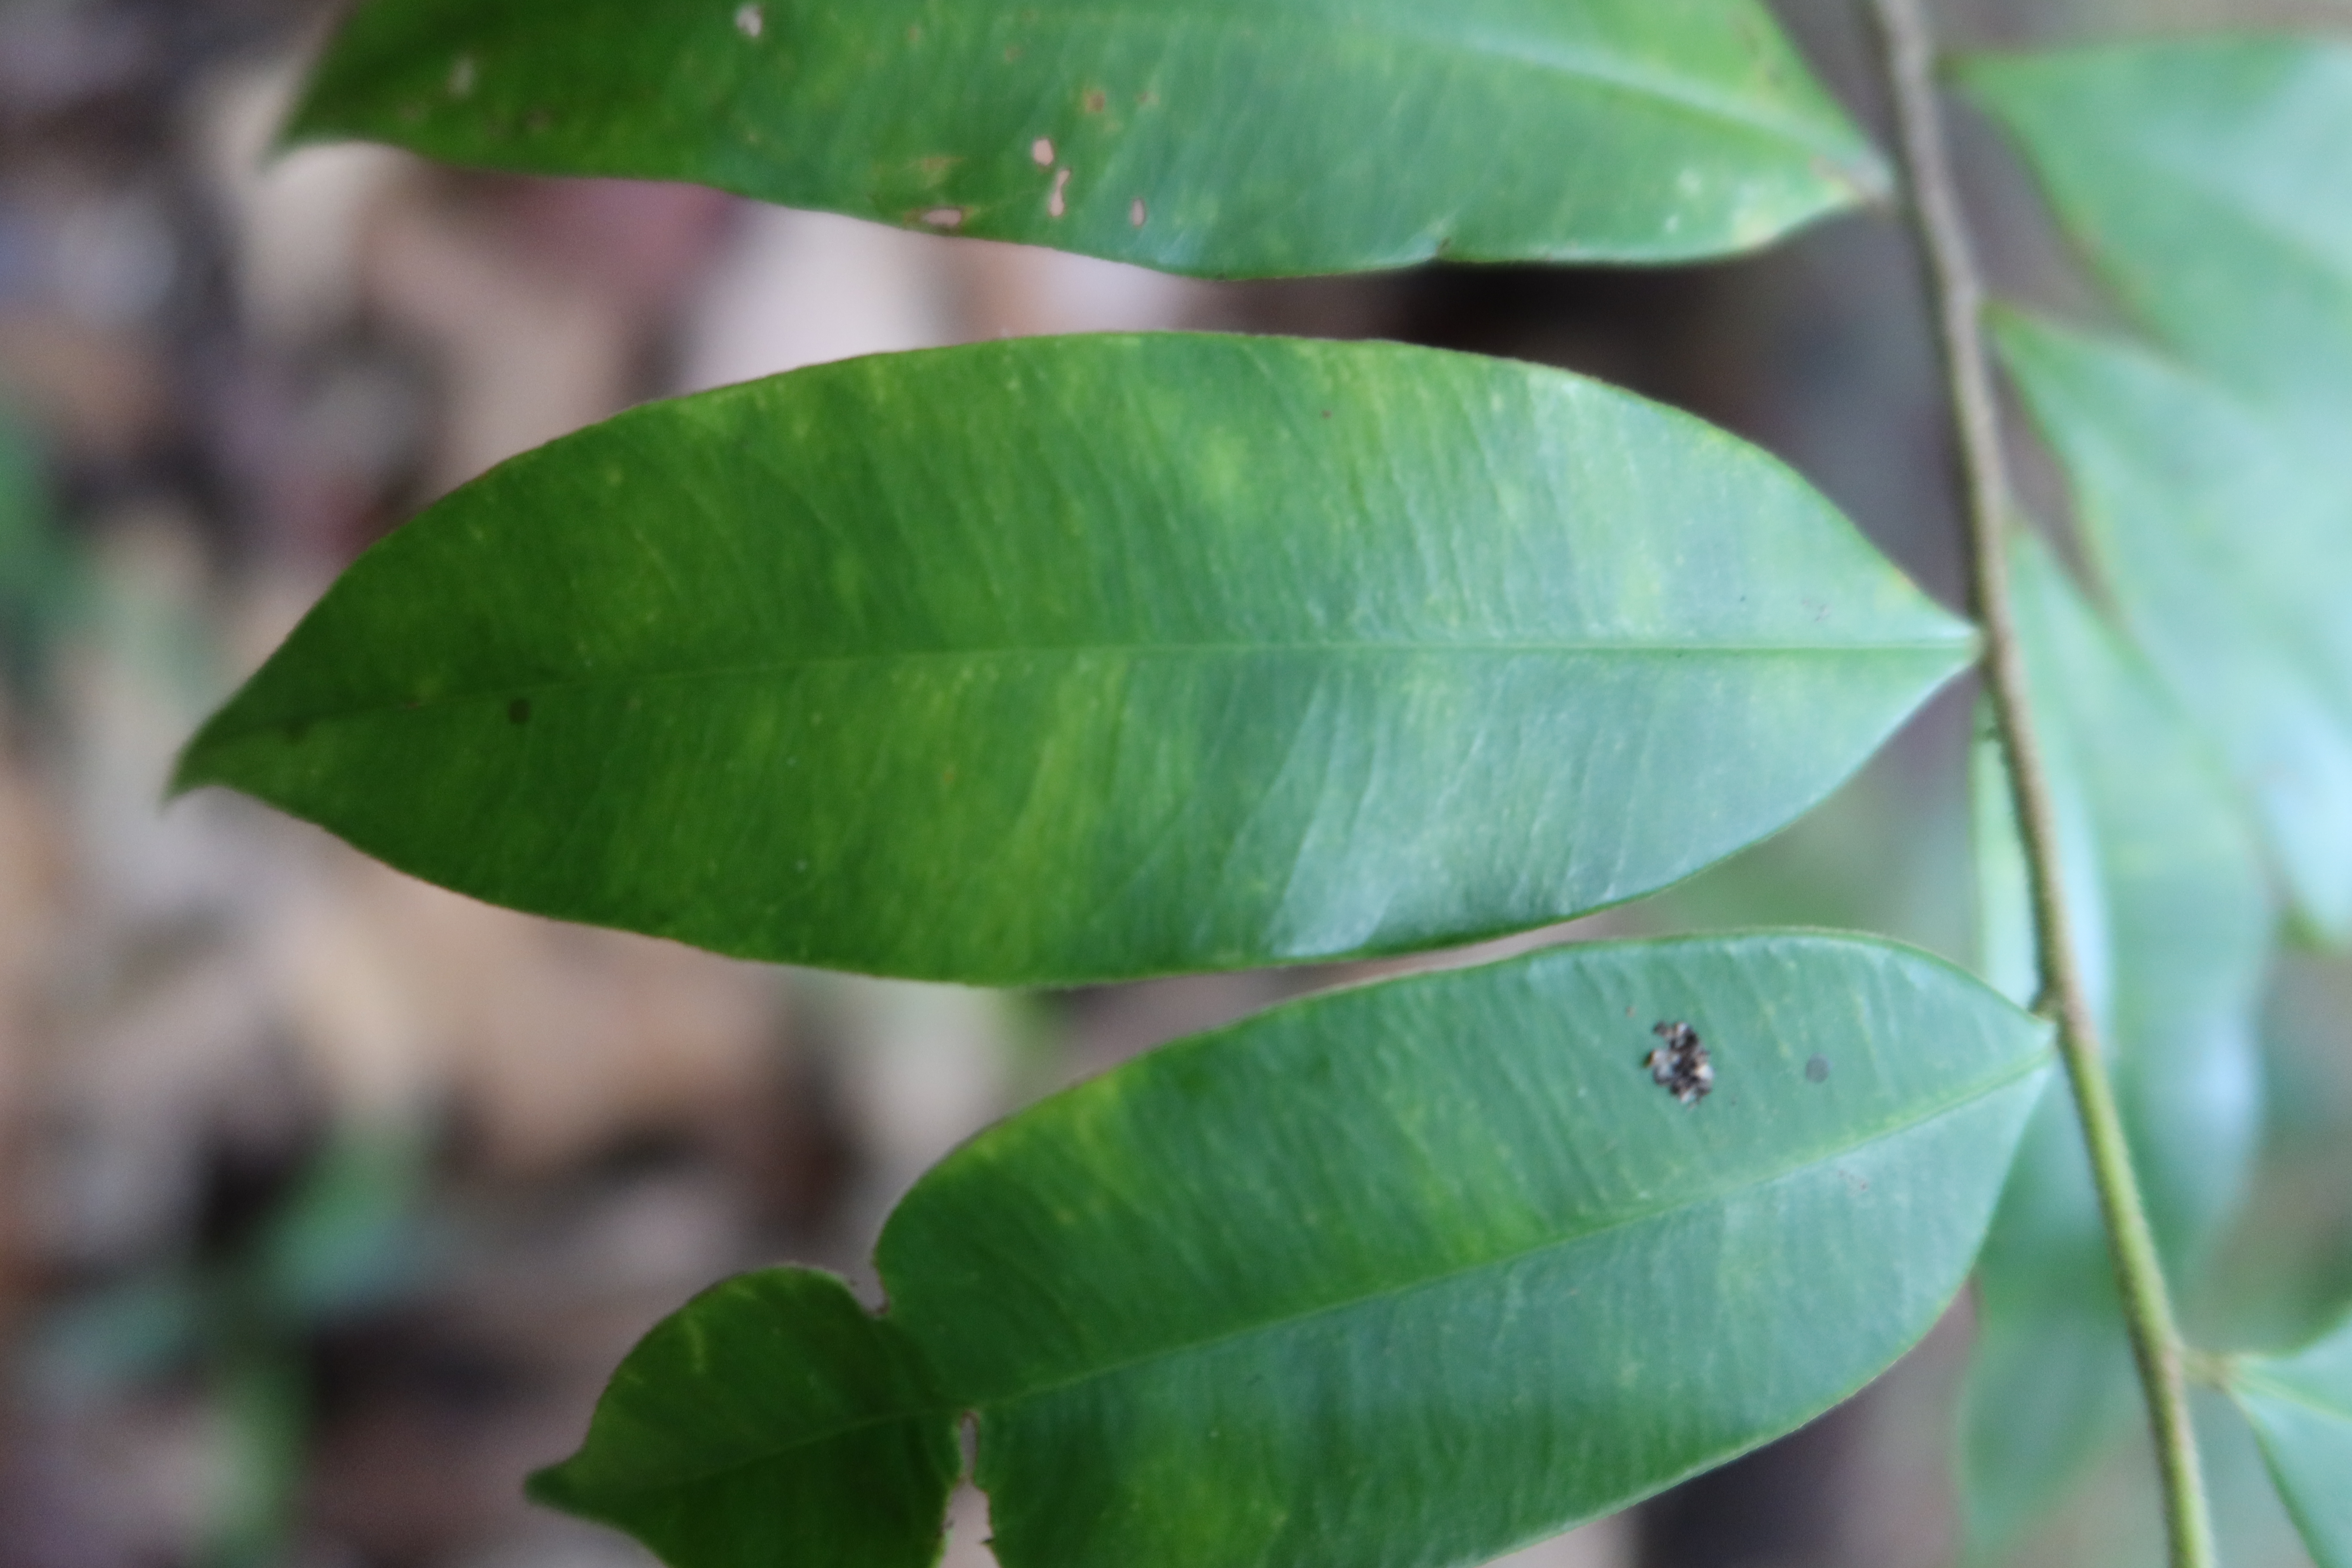
Label: Downy mildew